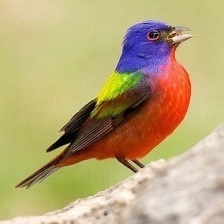
Species: PAINTED BUNTING
Scientific name: PASSERINA CIRIS
ImageNet parent category: indigo_bunting